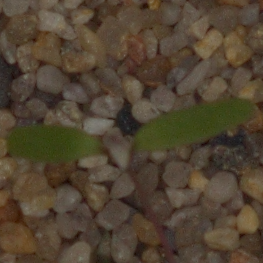
Label: fat_hen